Melissa Hickey

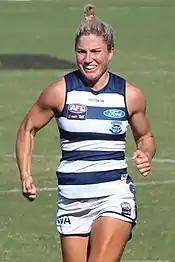
Hickey playing for Geelong in 2019

In May 2018, prior to the 2018 AFL Women's signing period, Hickey was announced as one of four Melbourne players, along with Richelle Cranston, Erin Hoare and Anna Teague, to join in the newly expanded competition. Hickey said that AFL head of football operations Steve Hocking, who had previously worked at Geelong as football manager for ten years, gave her "the best bit of advice I got out of all the people I spoke to", telling her to "put money out of the equation". She was officially signed by the club at the beginning of the trading and signing period on 11 May 2018. Hickey was named the club's inaugural captain in December.